Charles Alan Pownall

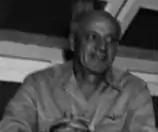
Pownall sitting on the Guam Island Court in 1947

In 1948, Pownall, along with the United States Secretary of the Navy, gave the Guam Congress the power to create laws, pending the governor's approval. The Secretary of the Navy had the power to override a veto from either the Guam Congress or Governor Pownall. When the Guam Congress attempted to pass a law allowing them to subpoena American citizens, Pownall vetoed it. Despite this, while investigating suspected abuses involving Americans owning businesses through Guamanian frontmen, the Congress subpoenaed Abe Goldstein over his involvement in a local womens clothing store. Citing Pownalls veto, Goldstein refused to testify. The Guam Congress cited Goldstein for contempt and issued a warrant for his arrest, but were stopped by Pownall.